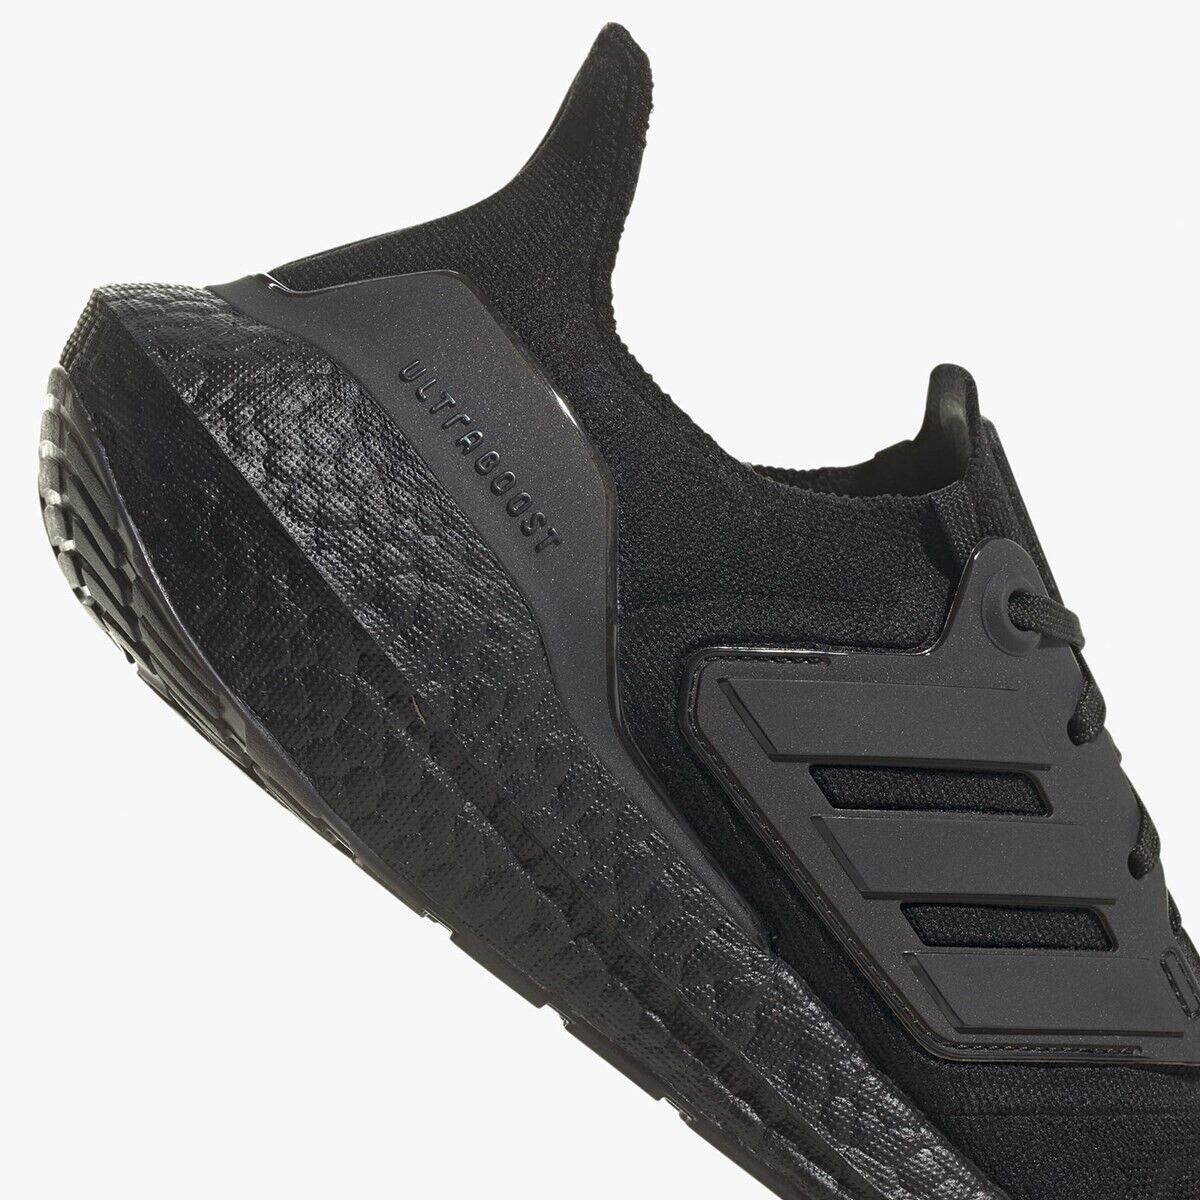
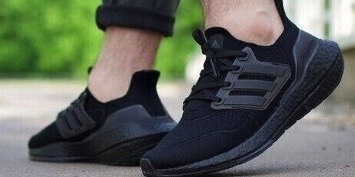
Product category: misc
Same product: yes